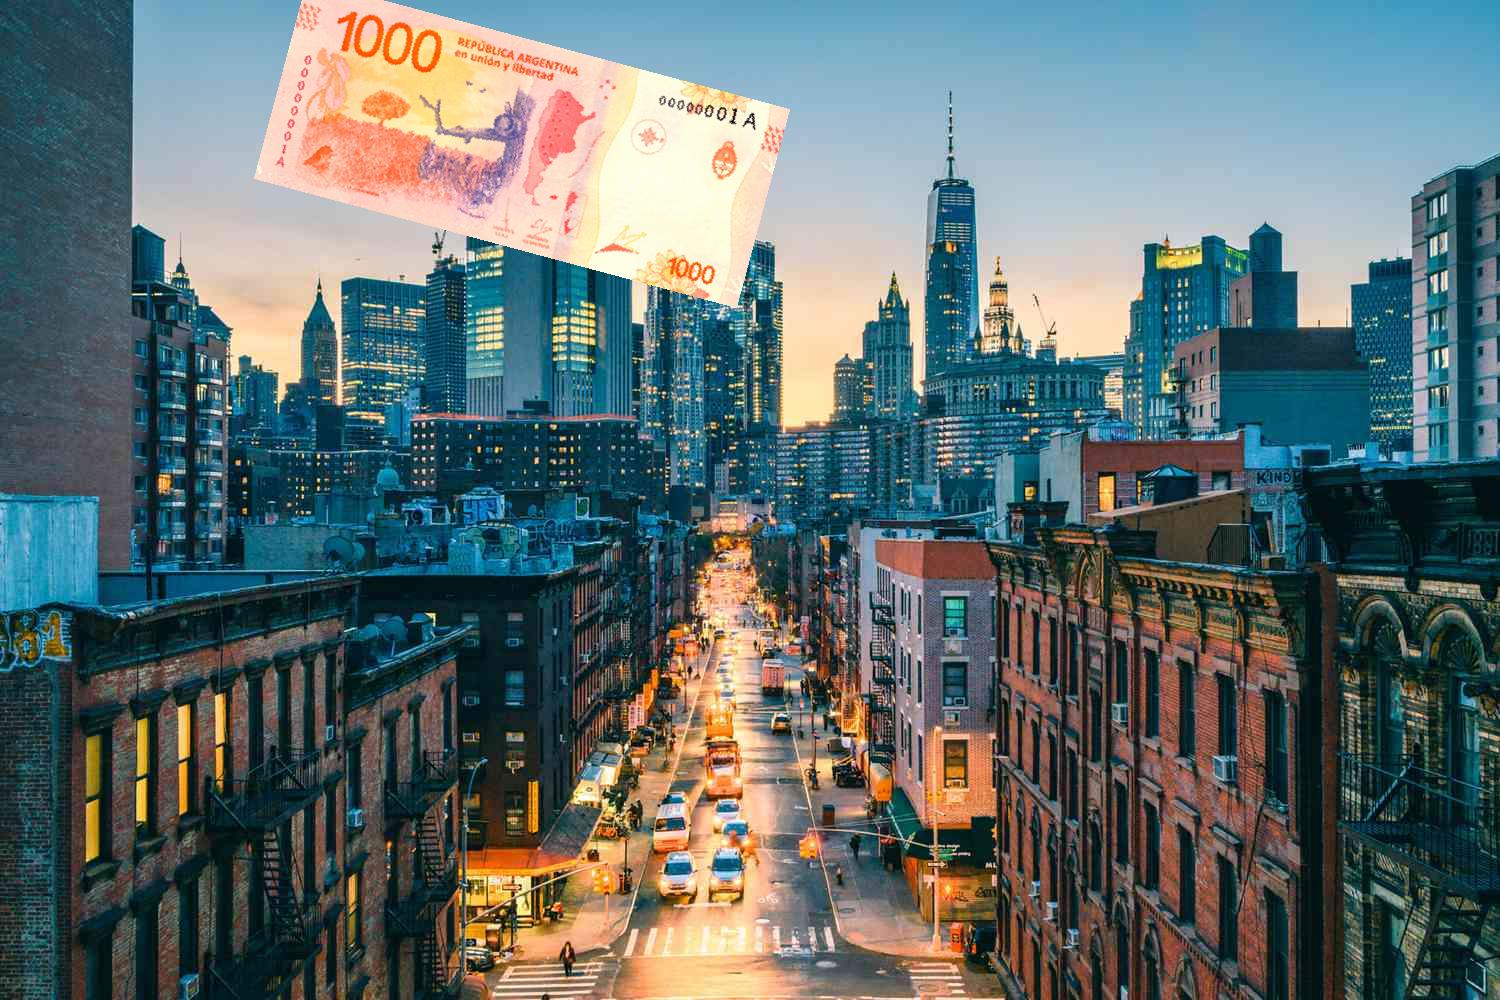
Denominación: 1000